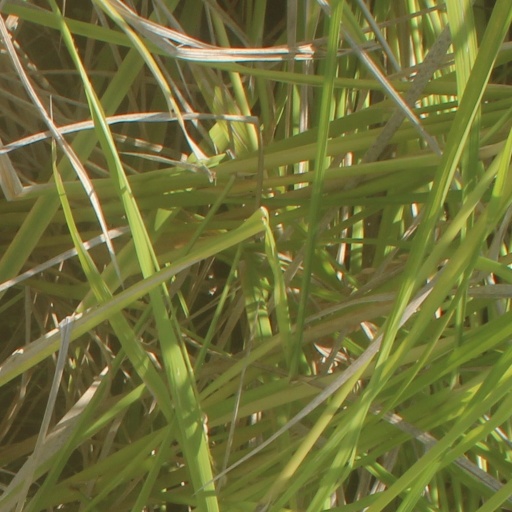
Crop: rice